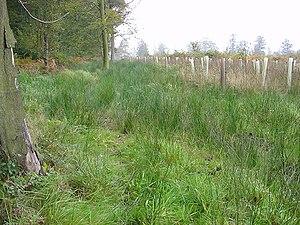
lisière d'une coupe rase récemment replantée (en amont de l'étang d'Harchelle), Forêt domaniale de Rihoult-Clairmarais, près de Saint Omer, Nord de la France
La forêt domaniale de Rihoult-Clairmarais, plus souvent dénommée « forêt de Clairmarais » est un des grands massifs boisés de la région Nord-Pas-de-Calais et l'un des deux seuls de Flandre française.
Dans le domaine de la sylviculture, le « cloisonnement » ou « cloisonnement d'exploitation » désigne l'ensemble des voies d’accès construites et entretenues à l’intérieur de parcelles de forêt cultivées ou exploitées. On utilise aussi des cloisonnements sylvicoles moins espacés pour la gestion.